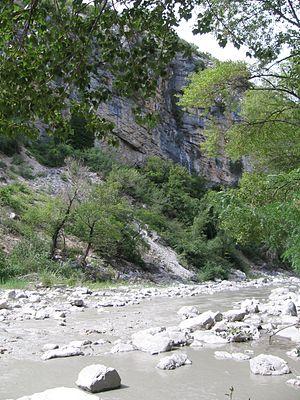
L’Eygues ou Aigues ou Aigue ou Aygues est une rivière du Sud-Est de la France qui coule dans les départements de la Drôme, des Hautes-Alpes et de Vaucluse. Elle est un affluent du Rhône.